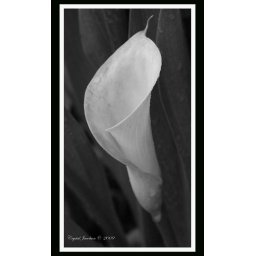
Cala in black &amp;amp; white